Alfred Waterhouse

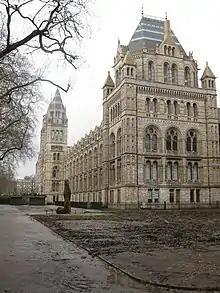
Main (South) facade of The Natural History Museum (1873-81), viewed from the east, showing the large number of blocks of terracotta of varying size, shape and decoration needed, mainly buff but with a blue-grey colour used sparingly for decoration, with decorative sculptures also of terracotta

Waterhouse's other major hospital is what is now University College London's Cruciform Building (1894–1903), the former site of University College Hospital; whereas Liverpool Royal Infirmary was a fairly conventional layout for a Victorian hospital University College Hospital would be a radical departure. The site was roughly square, but cramped, in order to maximise the building's size but ensure light and air to the wards Waterhouse came up with the X-plan design sitting diagonally across the site, and sitting on a two-storey high building. The lower two floors one of which is a semi-basement, contained the outpatients' department, waiting rooms, and casualty wards. The central tower contained the lifts, main staircase and operating theatres. The four upper stories consist of three wings that contained wards, the fourth was the nurses' home. The toilets and bathrooms were located at the far end of each wing. The wards contained 24 beds, again like Liverpool on the Nightingale Ward principal. A total of nearly three hundred beds. It was probably the world's first vertically planned hospital. Built of red brick and terracotta with a few thin bands of stone, with some classical details especially around the main entrance on Gower Street facing University College. It cost £200,000 (approx £24,600,000 in 2019) and was paid for by John Blundell Maple as a gift. The main building contractor was Thomas Holloway; structural steelwork was by A. Handyside & Co.; heating and ventilation was by G.N. Haden and Ashwell & Nesbitt; furniture and fittings were provided by Maple & Co.